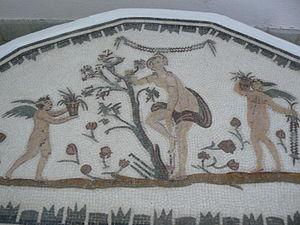
Venus au bain entourée de deux amours, Musée de Makthar, Tunisie
Le site archéologique de Makthar, vestige de l'antique Mactaris, est un site archéologique du centre-ouest de la Tunisie, situé à Makthar, ville sur la bordure nord de la dorsale tunisienne.
Le musée de Makthar est un petit musée tunisien, inauguré en 1967, situé sur le site archéologique de Makthar, l'antique Mactaris. Au départ simple musée de site utilisant un bâtiment construit afin d'en faire un café sur l'emplacement d'un marabout, il se compose de trois pièces dont certains éléments sont exposés à l'extérieur au sein d'un jardin lapidaire. Par ailleurs, juste derrière le musée, se trouvent les vestiges d'une basilique.